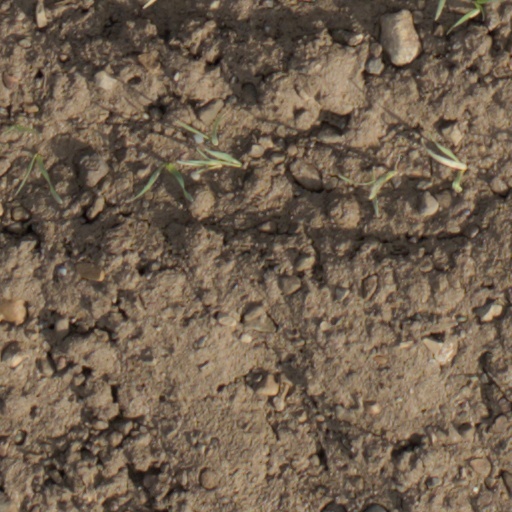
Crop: wheat